Samuel J. Randall

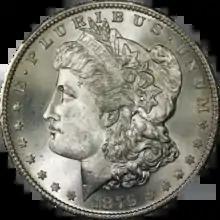
Randall sided with the majority of Democrats in authorizing silver dollars, such as this Morgan dollar, in 1878.

Randall returned to Washington in March 1877 at the start of the 45th Congress and was reelected Speaker. As the session began, many in the Democratic caucus were determined to repeal the Specie Payment Resumption Act of 1875. That Act, passed when Republicans last controlled the House, was intended to gradually withdraw all greenbacks from circulation, replacing them with dollars backed in specie (i.e., gold or silver). With the elimination of the silver dollar in 1873, this would effectively return the United States to the gold standard for the first time since before the Civil War. Randall, who had voted against the act in 1875, agreed to let the House vote on its repeal, which narrowly passed. The Senate, still controlled by Republicans, declined to act on the bill.